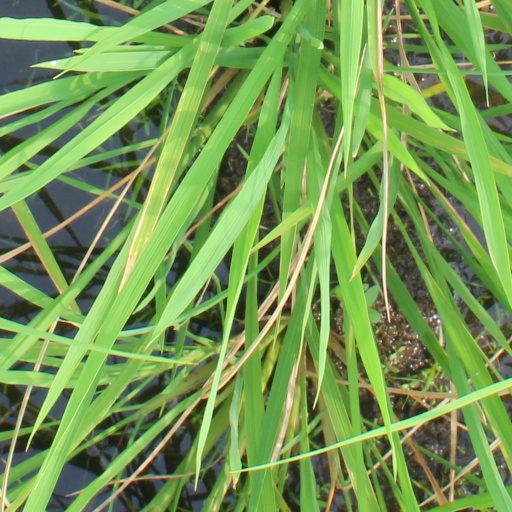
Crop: rice